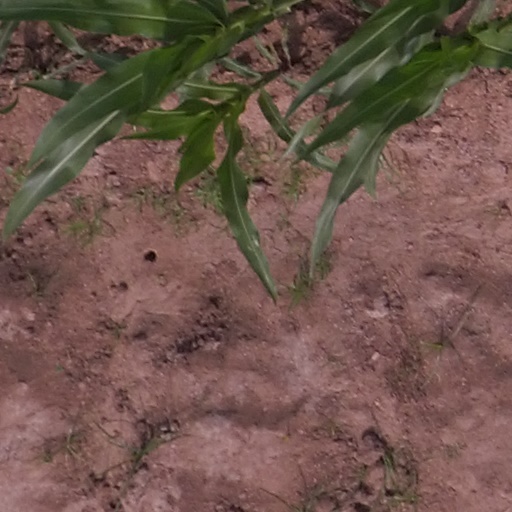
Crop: maize; corn